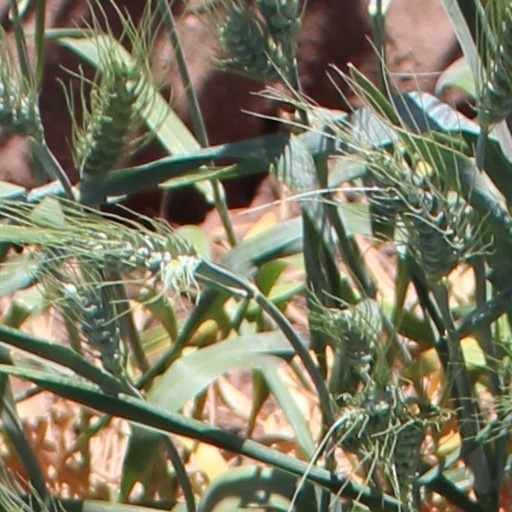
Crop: wheat